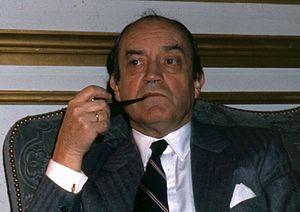
Le premier gouvernement Pierre Mauroy est le 15ᵉ gouvernement de la Vᵉ République française.
Le troisième gouvernement Pierre Mauroy est le 17ᵉ gouvernement de la Vᵉ République française.
Le deuxième gouvernement Pierre Mauroy est le 16ᵉ gouvernement de la Vᵉ République française. Dirigé par Pierre Mauroy et nommé par François Mitterrand, président de la République de 1981 à 1995, il est en fonctions du 23 juin 1981 au 22 mars 1983.